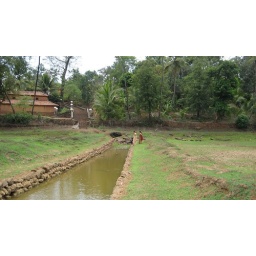
The lakeside - not much water in May - but it's all green everywhere